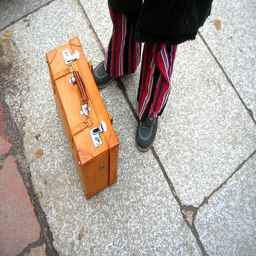
a close up of a suitcase on the ground with a person standing near it
This man is dressed is carrying something in his suitcase and dressed in colorful striped trousers.
A person standing near a suitcase on a stone walkway.
A tan suitcases sits on the feet of a person.
A brown suitcase next to the feet of a person on brick sidewalk.